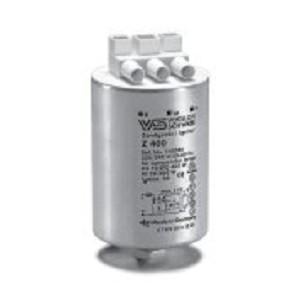
VOSSLOH - Z400SD20-VO 70-400W HS 35-400 MH Ignitor
70-400W HS 35-400 MH Ignitor - Z400SD20 - Vossloh Scwabe
Brand: VOSSLOH
Category: Hardware > Power & Electrical Supplies > Ballasts & Starters